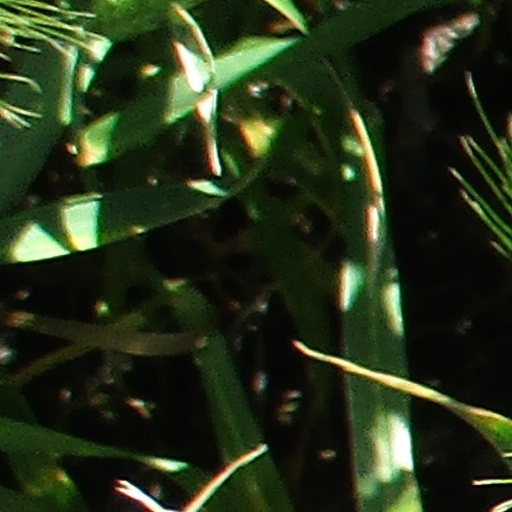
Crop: wheat